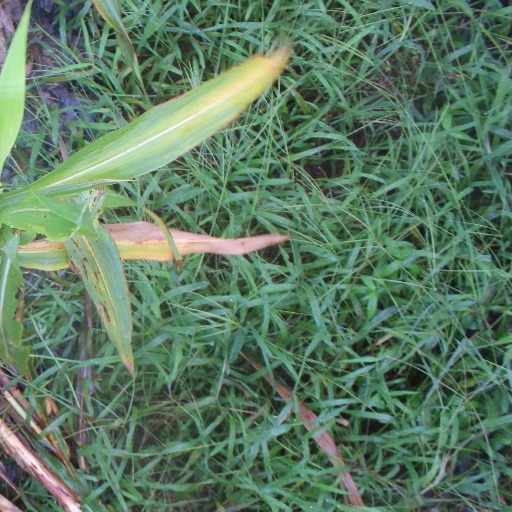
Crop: sorghum